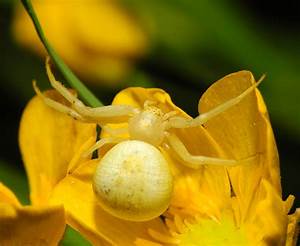
Label: spider